Latvia men's national floorball team

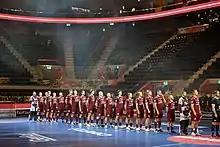
The Latvian national team at the IFF Championship 2022 in Switzerland

The Latvia Men's National Floorball Team is the national floorball team of Latvia, and a member of the International Floorball Federation. Its biggest successes is the fourth place from the World Championships in 2024 and also the fourth place from the floorball tournament at the 2022 World Games.